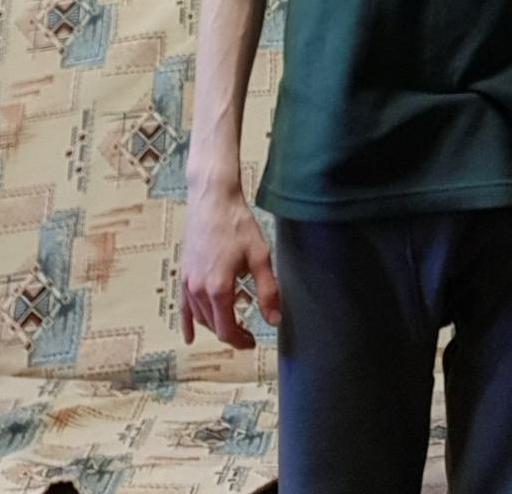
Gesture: no_gesture